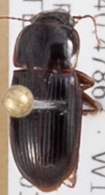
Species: Harpalus desertus
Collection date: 2018-04-19
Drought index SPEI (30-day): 0.748
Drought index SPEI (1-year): -0.32
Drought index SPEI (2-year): -0.24